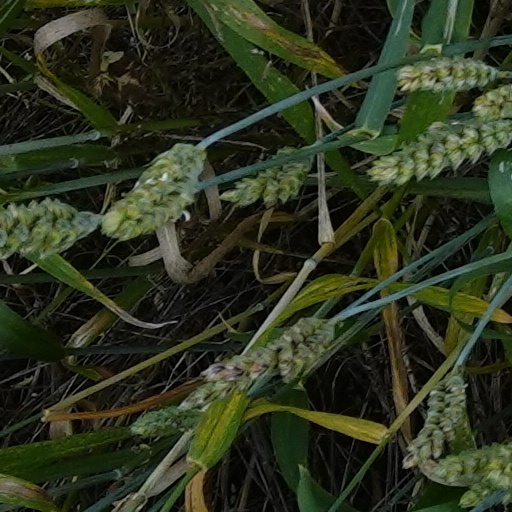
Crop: wheat